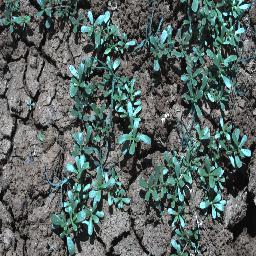
Label: negative